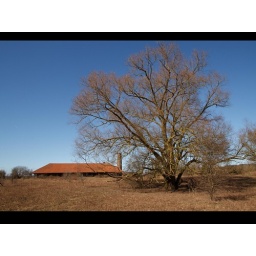
I really like this huge tree against the deep blue sky.